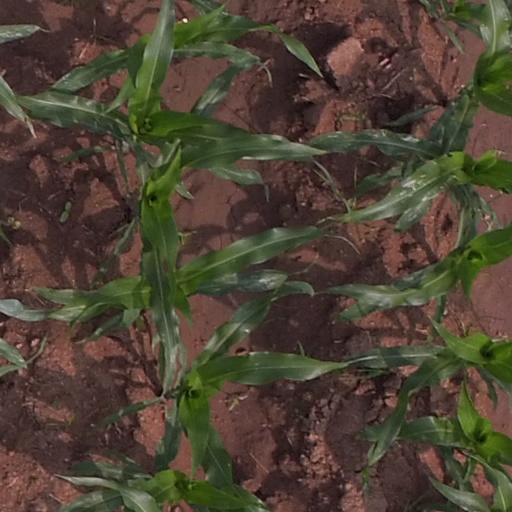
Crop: maize; corn